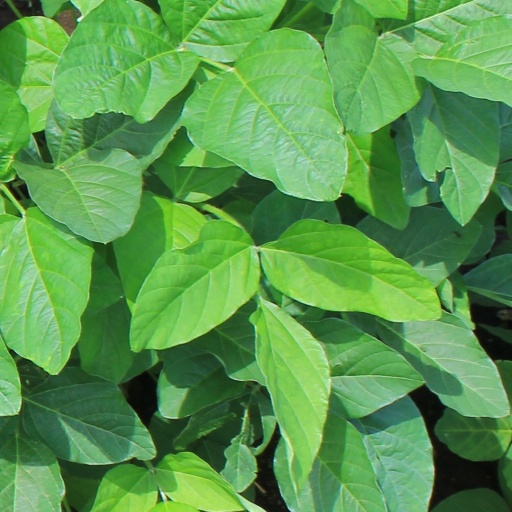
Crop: soybean